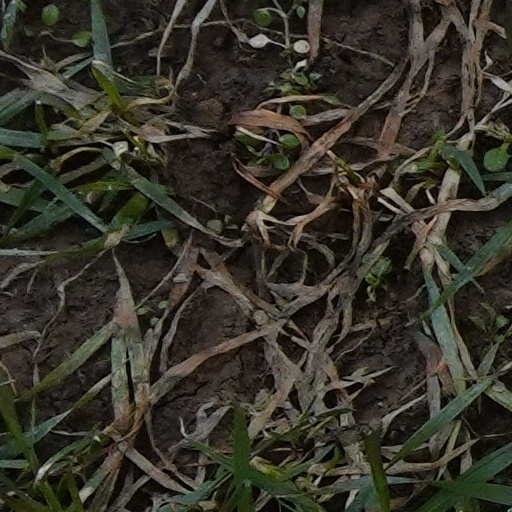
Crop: wheat